Ted Kaczynski

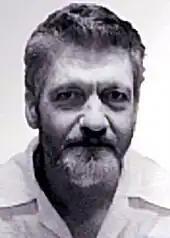
Kaczynski in prison (1999)

FBI agents arrested an unkempt Kaczynski at his cabin on April 3, 1996. A search revealed a cache of bomb components, 40,000 hand-written journal pages that included bomb-making experiments, descriptions of the Unabomber crimes, improvised firearms, and one live bomb. They also found what appeared to be the original typed manuscript of "Industrial Society and Its Future". By this point, the Unabomber had been the target of the most expensive investigation in FBI history at the time. A 2000 report by the United States Commission on the Advancement of Federal Law Enforcement stated that the task force had spent over $50 million (equivalent to approximately $ million in ) on the investigation.